Sekhem scepter

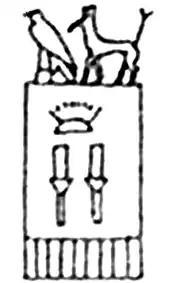
Khasekhemwy, Pharaoh of 2nd Dynasty's serekh.

Being a symbol of power or might, the sekhem was frequently incorporated into various names. For example, that of the Third Dynasty Pharaoh Sekhemkhet, and the lioness-goddess Sekhmet, whose name means "she who is powerful".